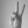
ASL letter: V